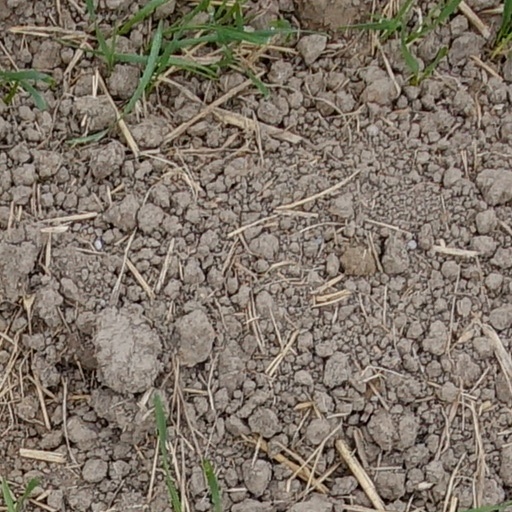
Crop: wheat